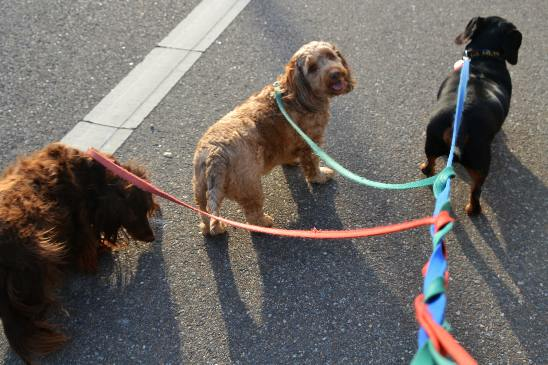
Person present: No